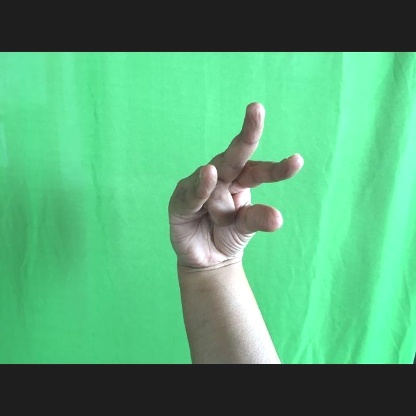
Mudra: Kangulam